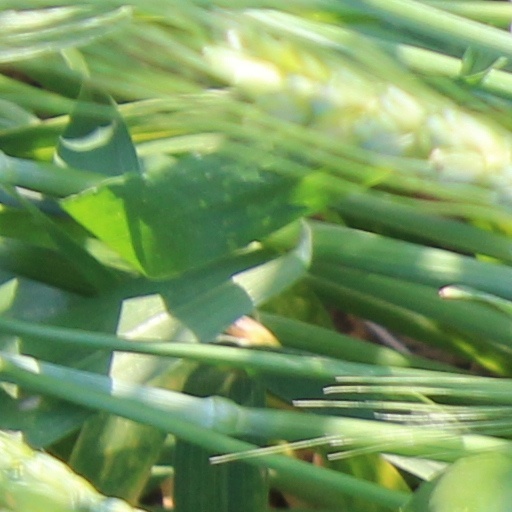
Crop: wheat